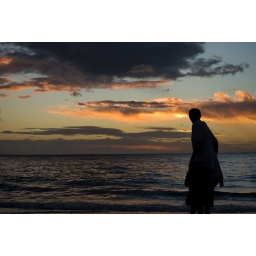
Silhouettes on a beautiful backdrop of colorful sky just after sunset at Kihei in Maui